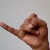
The image shows a hand gesture representing the letter 'J' in Indian Sign Language.